Empire State Plaza

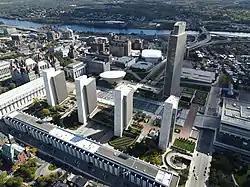
Aerial view, looking eastward to the Hudson River

The Governor Nelson A. Rockefeller Empire State Plaza (known commonly as the Empire State Plaza, and also as the South Mall or Albany Mall) is a complex of several state government buildings in downtown Albany, New York.